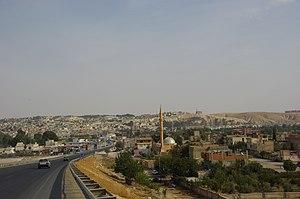
Birecik, aussi connue sous les noms de Bir et, pendant les Croisades, de Bile, est une ville et un district de la province de Şanlıurfa dans la région de l'Anatolie du sud-est en Turquie.